Tong Dizhou

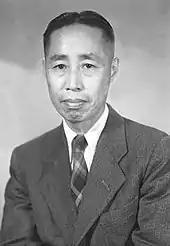
Tong Dizhou (1955)

Tong Dizhou (May 28, 1902 – March 30, 1979) was a Chinese embryologist known for his contributions to the field of cloning. He was a vice president of Chinese Academy of Sciences.